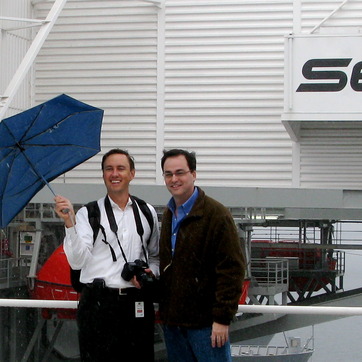
Material: skin